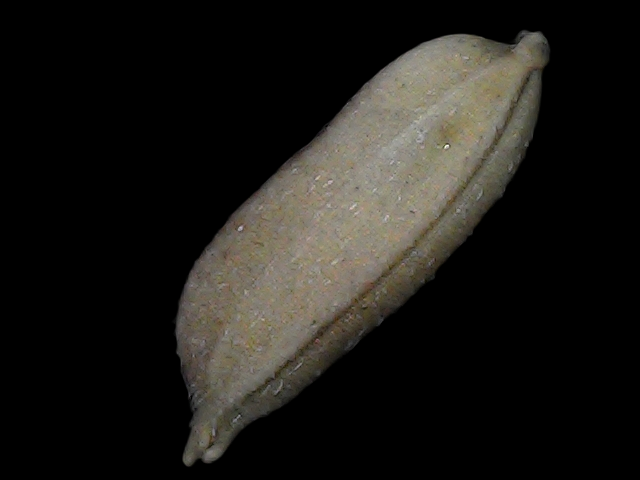
Rice variety: Bd79